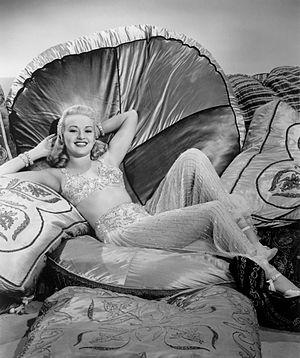
Tin Pan Alley est un film musical américain de Walter Lang, sorti en 1940